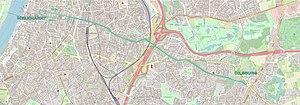
Entre 18 avril et 2 juin 2017, il y a deux lignes 24 du tramway d'Anvers. L'une, en couleur turquoise, relie Deurne au centre-ville d'Anvers; l'autre relie la gare d'Anvers-Central à Hoboken.